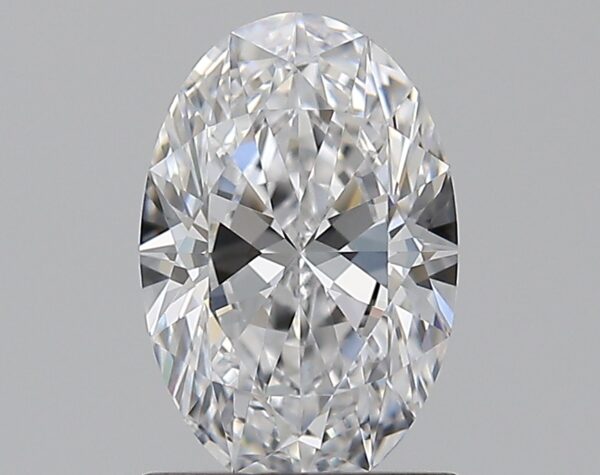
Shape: oval
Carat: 1.01
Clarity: VS1
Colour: D
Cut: EX
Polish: EX
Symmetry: EX
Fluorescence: F
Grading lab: GIA
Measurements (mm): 8.23 x 5.48 x 3.36